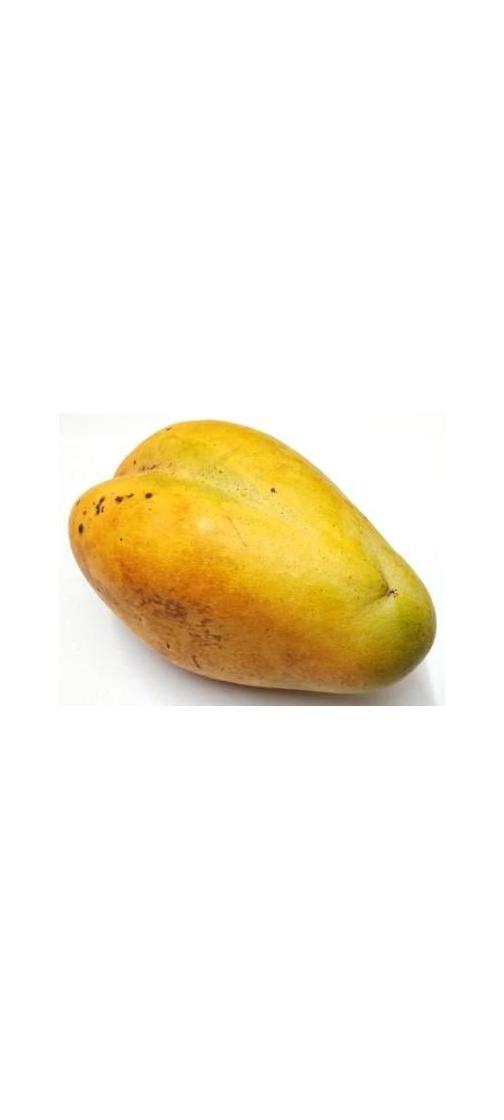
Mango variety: Bari-11